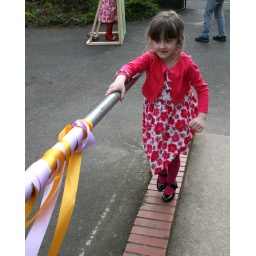
Victoria impressed me with her running and clambering skills - even in big girls shoes!